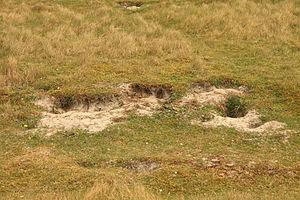
Le Lapin de garenne ou Lapin commun est une espèce de mammifères lagomorphes de la famille des Léporidés. Les populations sauvages sont communes en Europe, mais en déclin, et l'espèce a été introduite en Australie en 1859 où elle est devenue invasive. Jusqu'au Moyen Âge, ce lapin était souvent élevé en semi-liberté, dans de vastes espaces clos appelés des garennes, ce qui lui vaut son nom vernaculaire. Sous sa forme domestiquée l'espèce est commune un peu partout dans le monde, élevée dans des clapiers. Le lapin de garenne est l'espèce souche de tous les lapins domestiques, avec de nombreuses races et variétés obtenues par sélection, y compris des lapins nains.